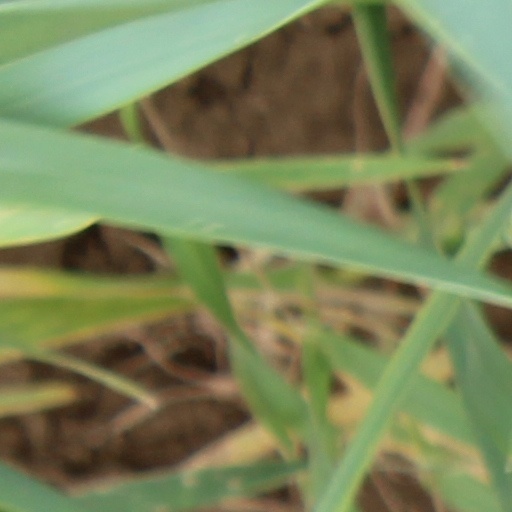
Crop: wheat